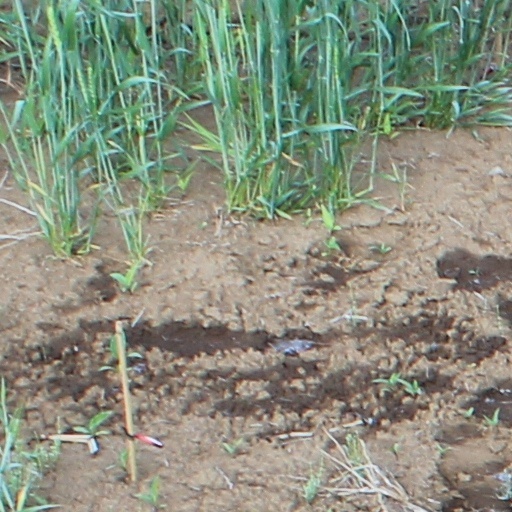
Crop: wheat